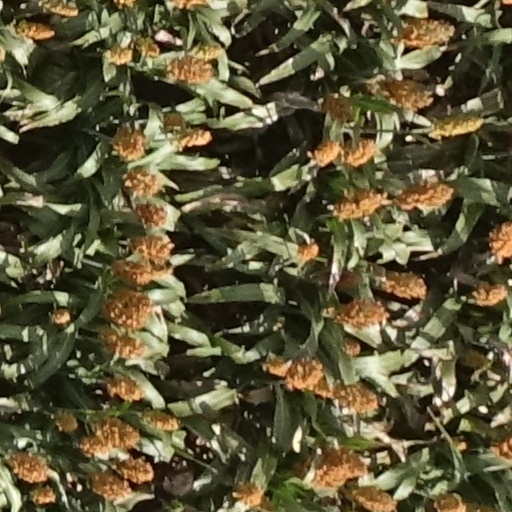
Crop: sorghum